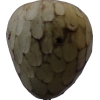
Label: cherimoya